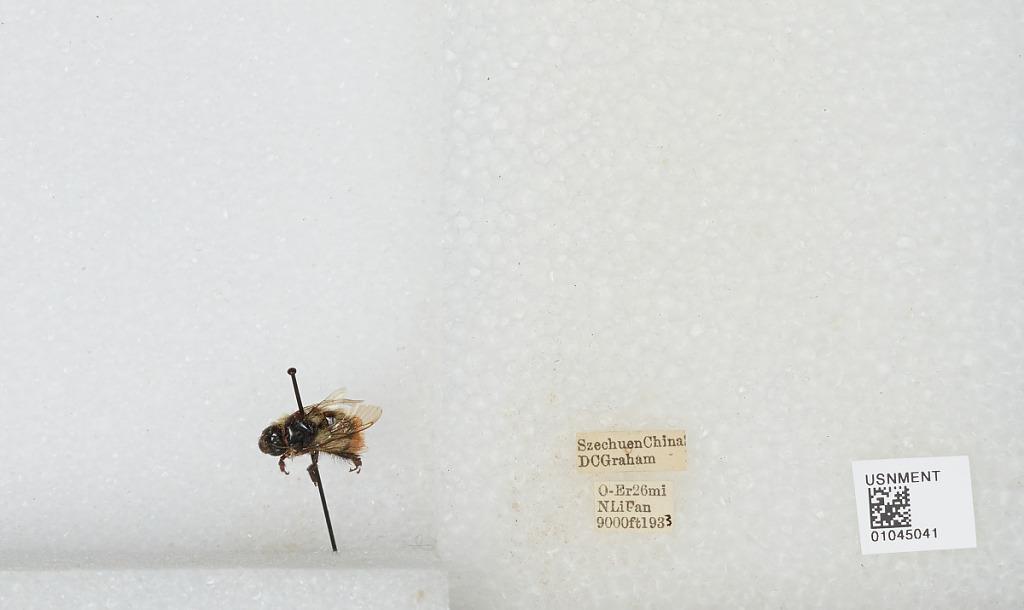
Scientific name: Bombus sp.
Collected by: D. Graham
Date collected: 1933--
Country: China
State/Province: Sichuan
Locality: O-Er 26 mi N Li Fan